David Racero

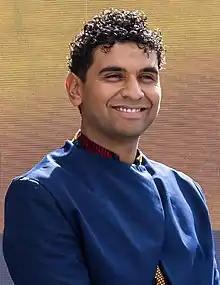
Racero in 7 August 2022

David Ricardo Racero Mayorca (born 11 October 1986) is a Colombian politician, he holds a B.A. in philosophy. He has been elected as the representative for Bogotá in the Chamber of Representatives of Colombia for the periods 2018–2022 and 2022–2026. Since 20 July 2022, he has been the president of the Chamber.